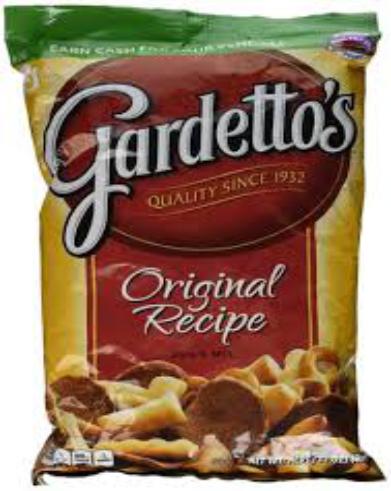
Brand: Gardetto's
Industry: Food